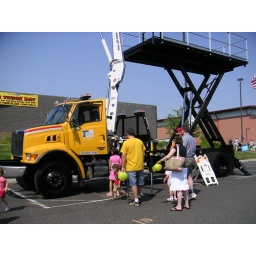
This truck is used by the Oregon Department of Transportation for bridge work.